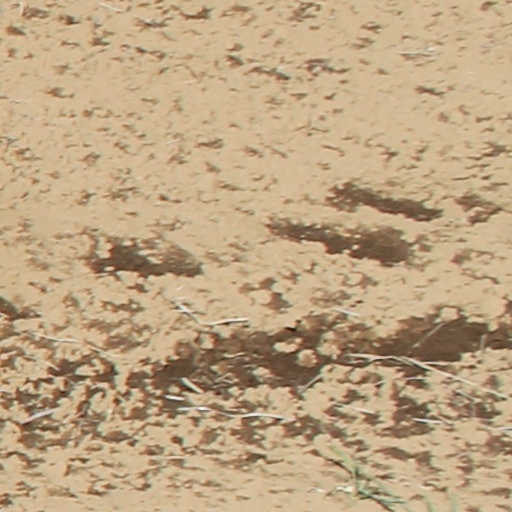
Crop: wheat